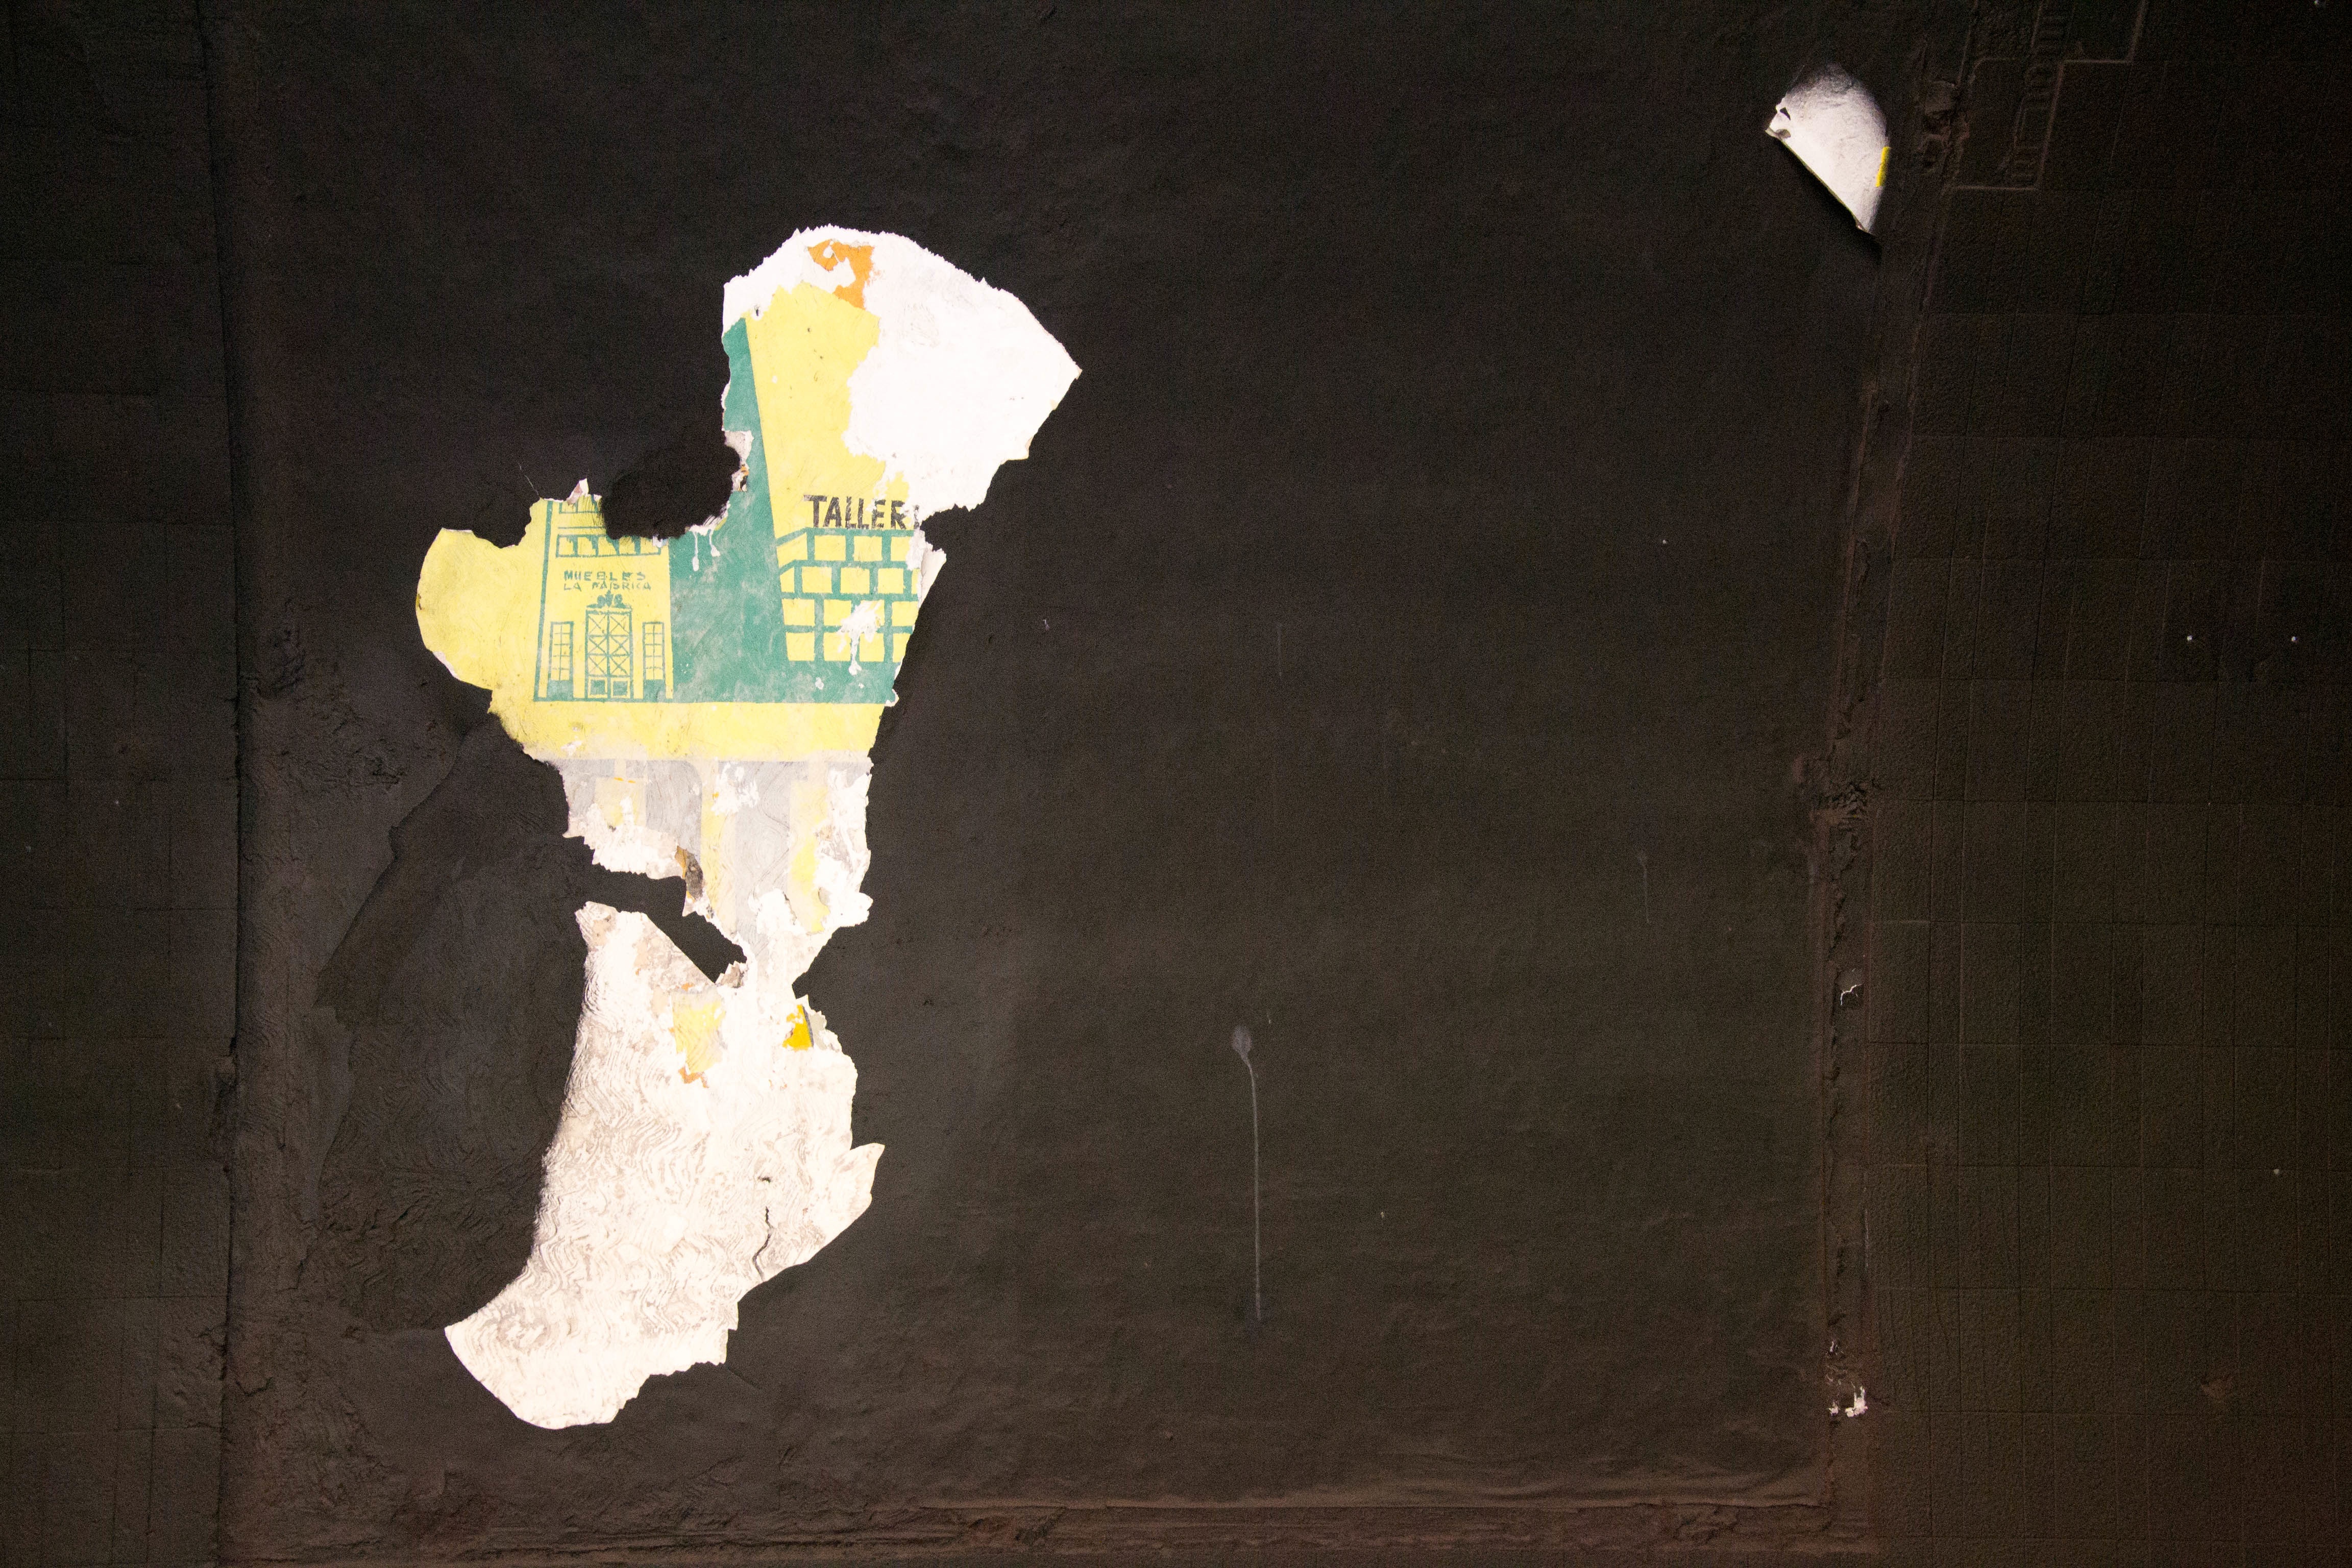
light, wall, color, darkness, yellow, lighting, painting, art